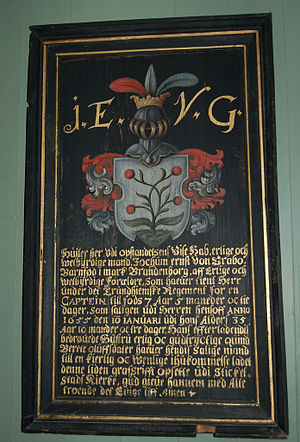
Grabow (adelsslægter)
Jochum Ernst von Grabows grav med familiens våben i Stiklestad kirke, Verdal i Norge.
Grabow eller Grabou er navnet på to forskellige uradelsslægter fra Nordtyskland; den ene fra Brandenburg, den anden fra Mecklenburg. Begge slægter har haft medlemmer, som indvandrede fra Tyskland til Danmark.